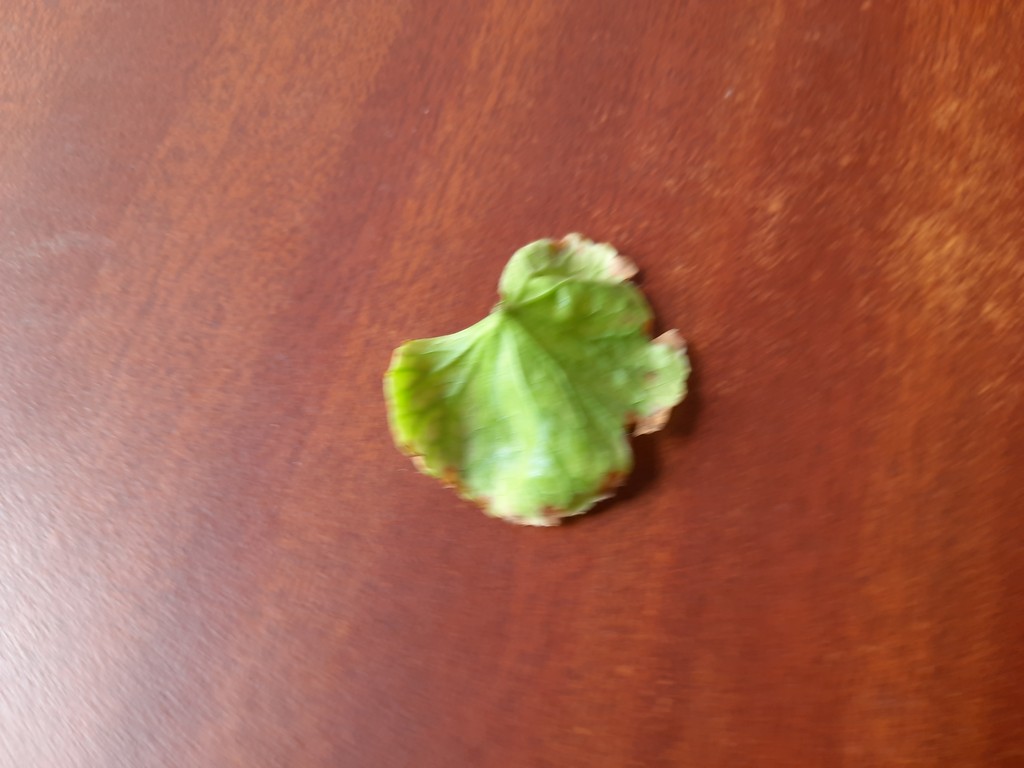
Label: Unhealthy